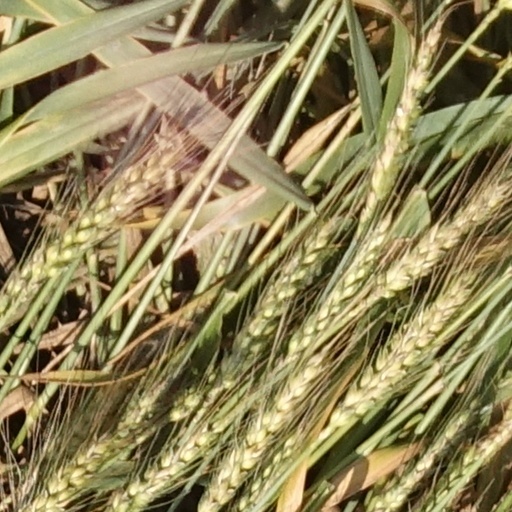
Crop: wheat